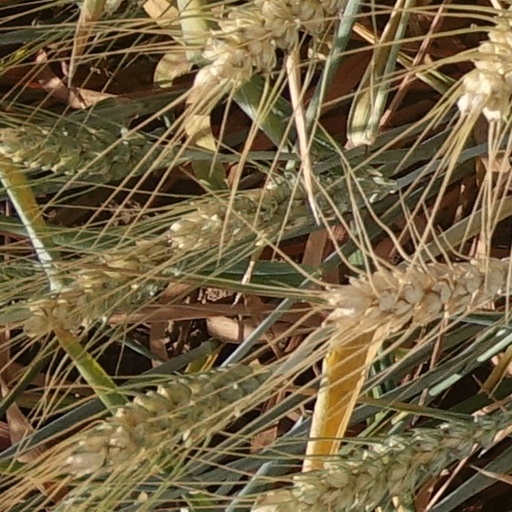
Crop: wheat